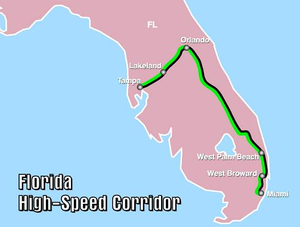
Florida High Speed Rail est un projet abandonné de réseau de chemin de fer à grande vitesse en Floride, aux États-Unis. Alors que l'investissement est accepté dans l'État par référendum en 2000, un nouveau référendum en 2004 rejette le projet. Le premier tronçon, planifié au départ en 2009, aurait dû relier les villes d'Orlando et de Tampa. Il aurait ensuite été prolongé vers la ville de St. Petersburg. Le réseau se serait ensuite étendu vers les villes de Miami, Fort Myers, Jacksonville, Tallahassee et Pensacola.